Burch Avenue Historic District

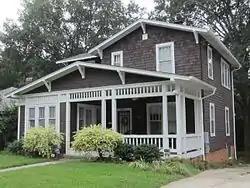

Burch Avenue Historic District, also known as the West End, is a national historic district located at Durham, Durham County, North Carolina, United States. The district encompasses 156 contributing buildings in a predominantly residential section of Durham. The buildings primarily date from about 1890 to 1960 and include notable examples of Queen Anne, Colonial Revival, and Bungalow / American Craftsman architecture.